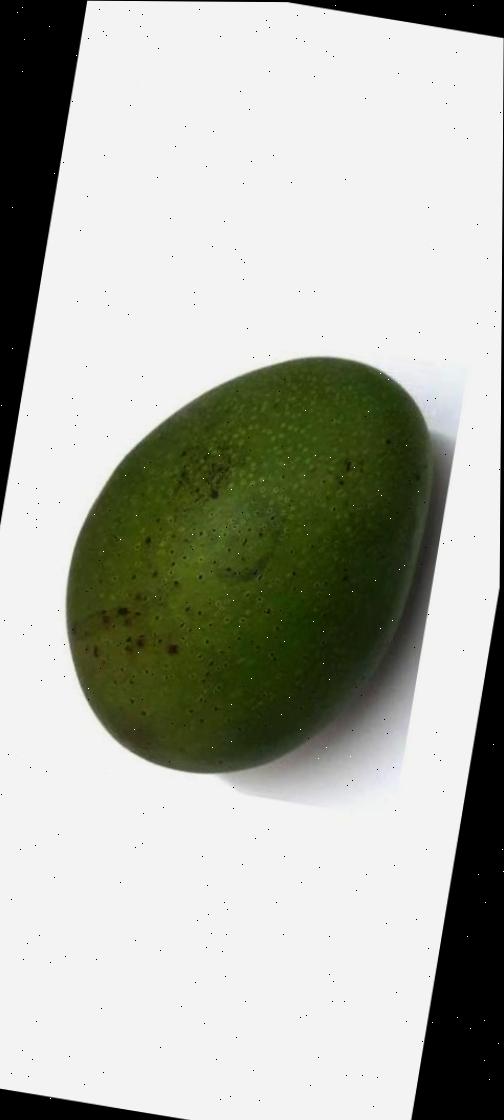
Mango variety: Ashshina Zhinuk